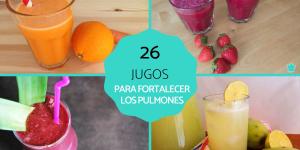
jugos para fortalecer los pulmones